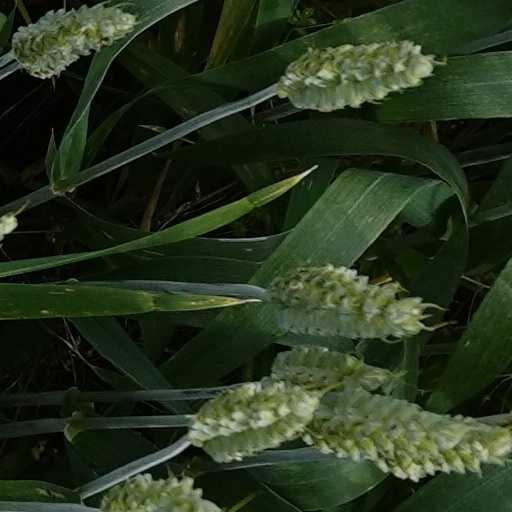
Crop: wheat